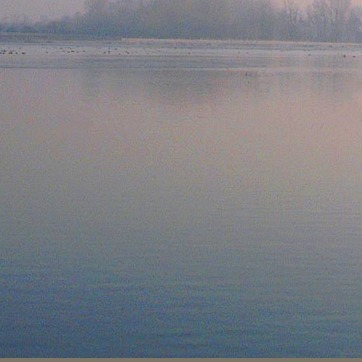
Material: water